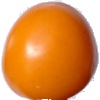
Label: yellow_tomato